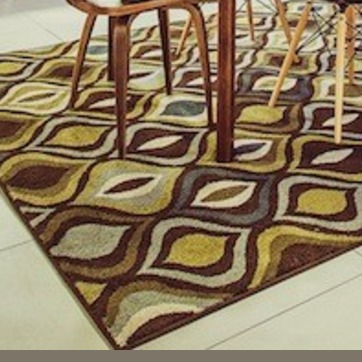
Material: carpet